Pacolet Mills Cloth Room and Warehouse

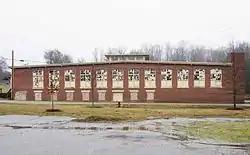
Pacolet Mills Cloth Room and Warehouse, February 2012

Pacolet Mills Cloth Room and Warehouse is a historic textile mill located at Pacolet, Spartanburg County, South Carolina. It was built in 1906–1907, and consists the 1 1/2-story, brick cloth building with the attached warehouse portion covered with weatherboard and metal. the building features a low-profiled roof and large rounded arch windows. The front portion of the building was used for inspecting cloth prior to shipping, and the rear portion was used as a warehouse.